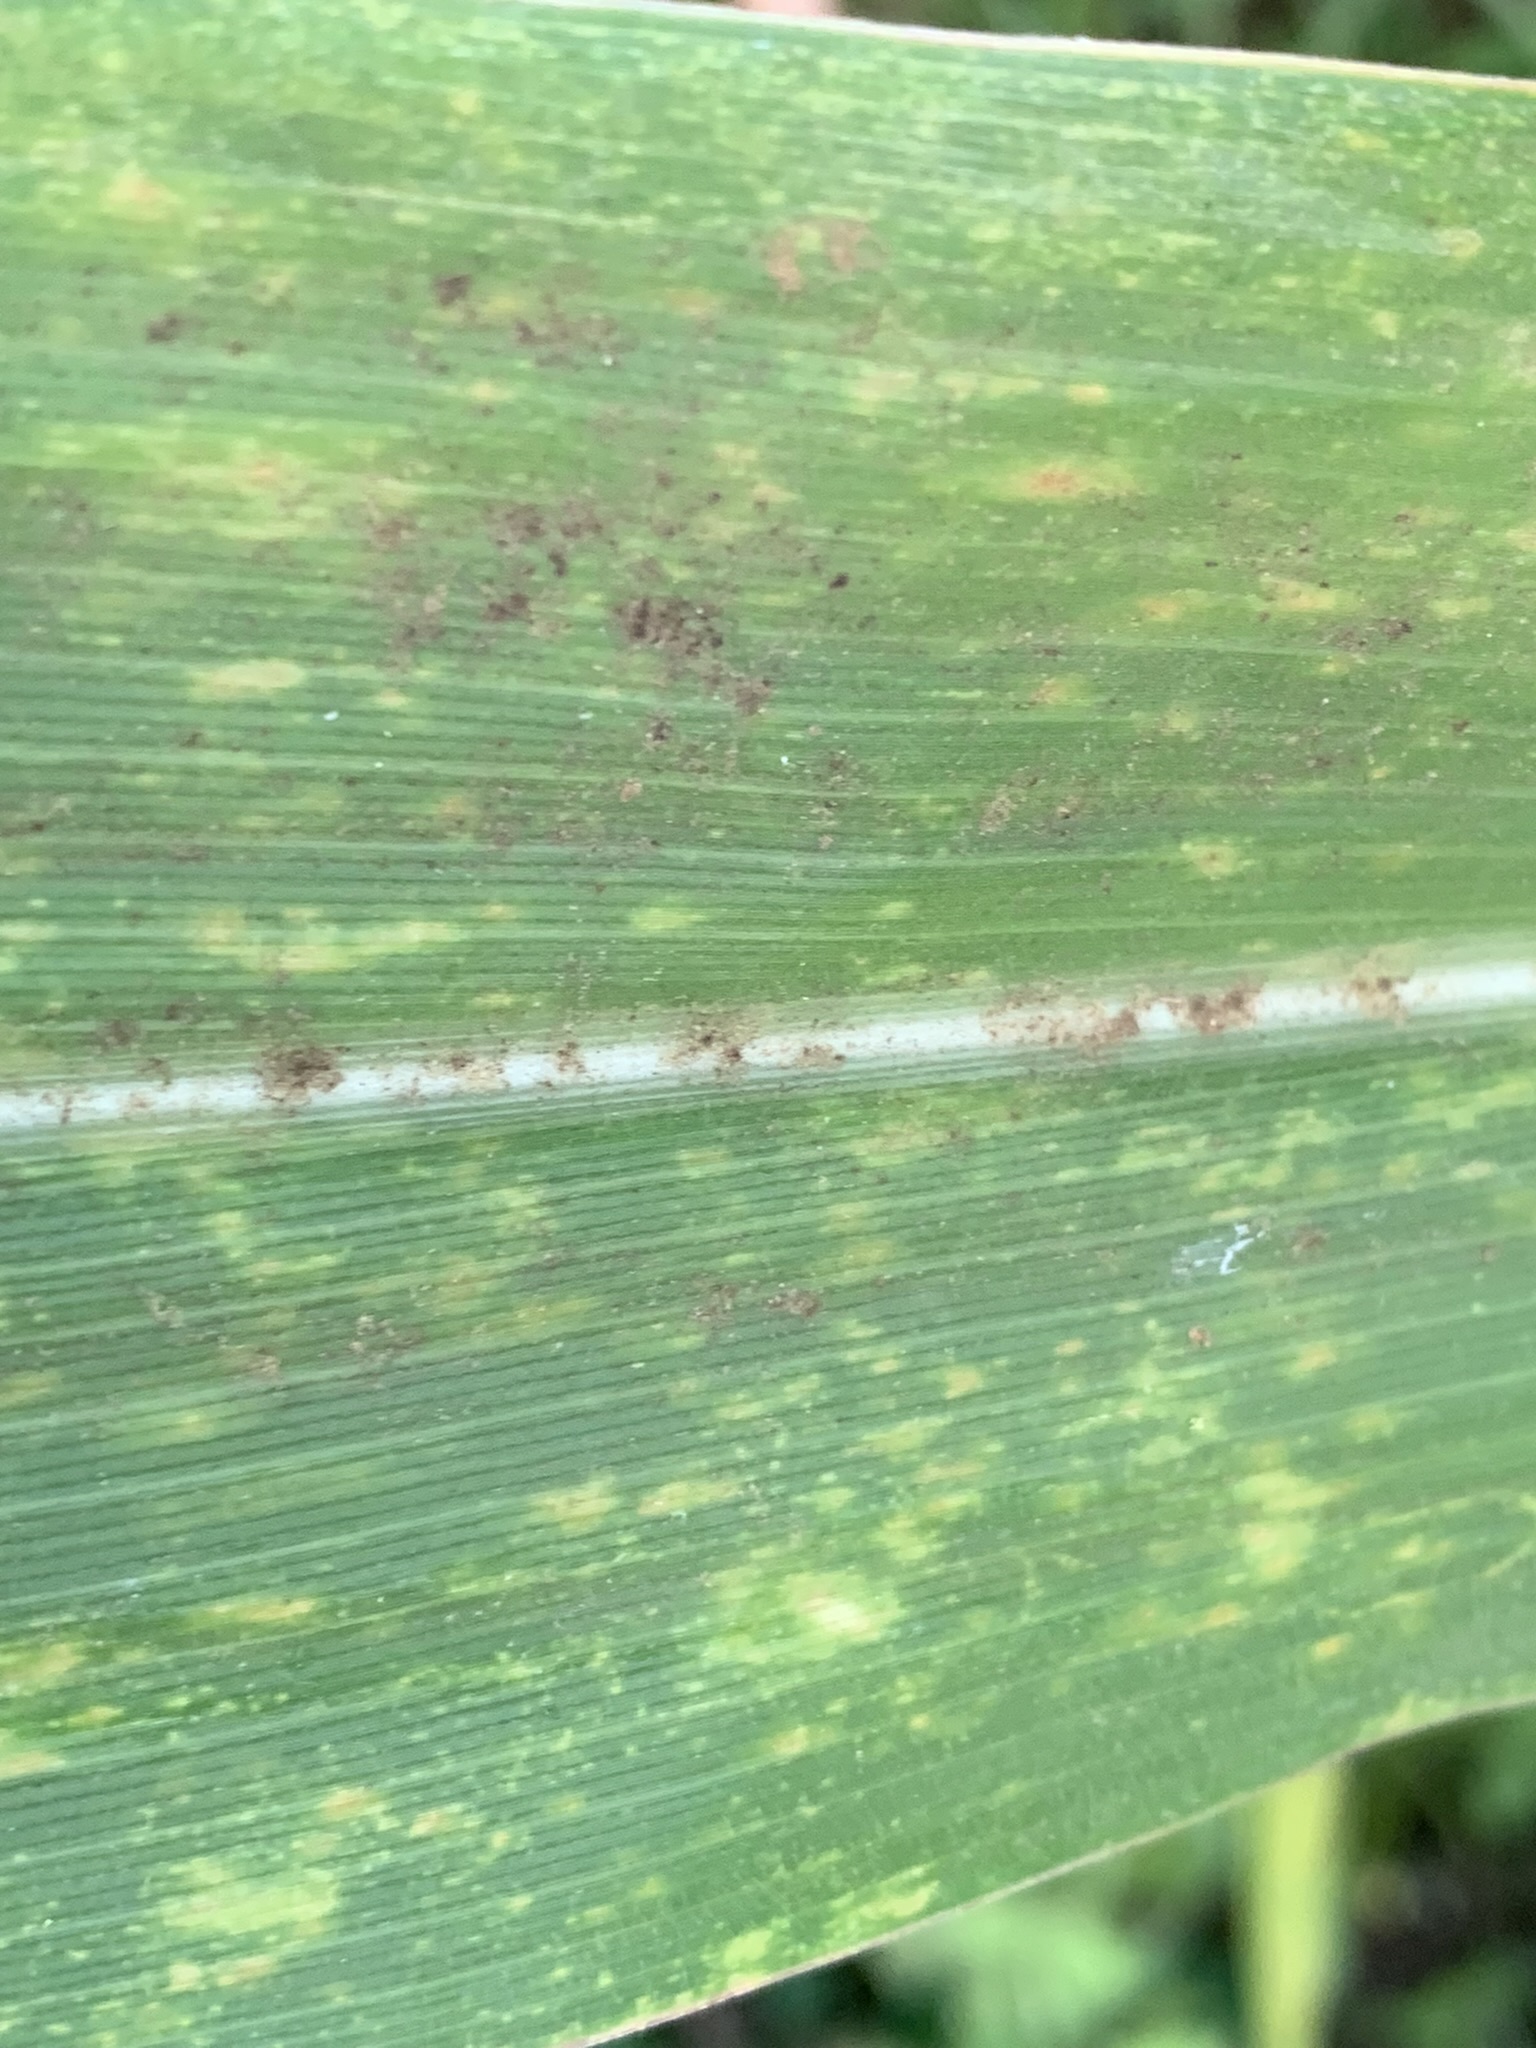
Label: MLN